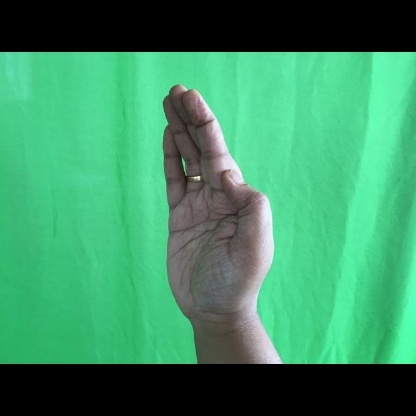
Mudra: Sarpasirsha